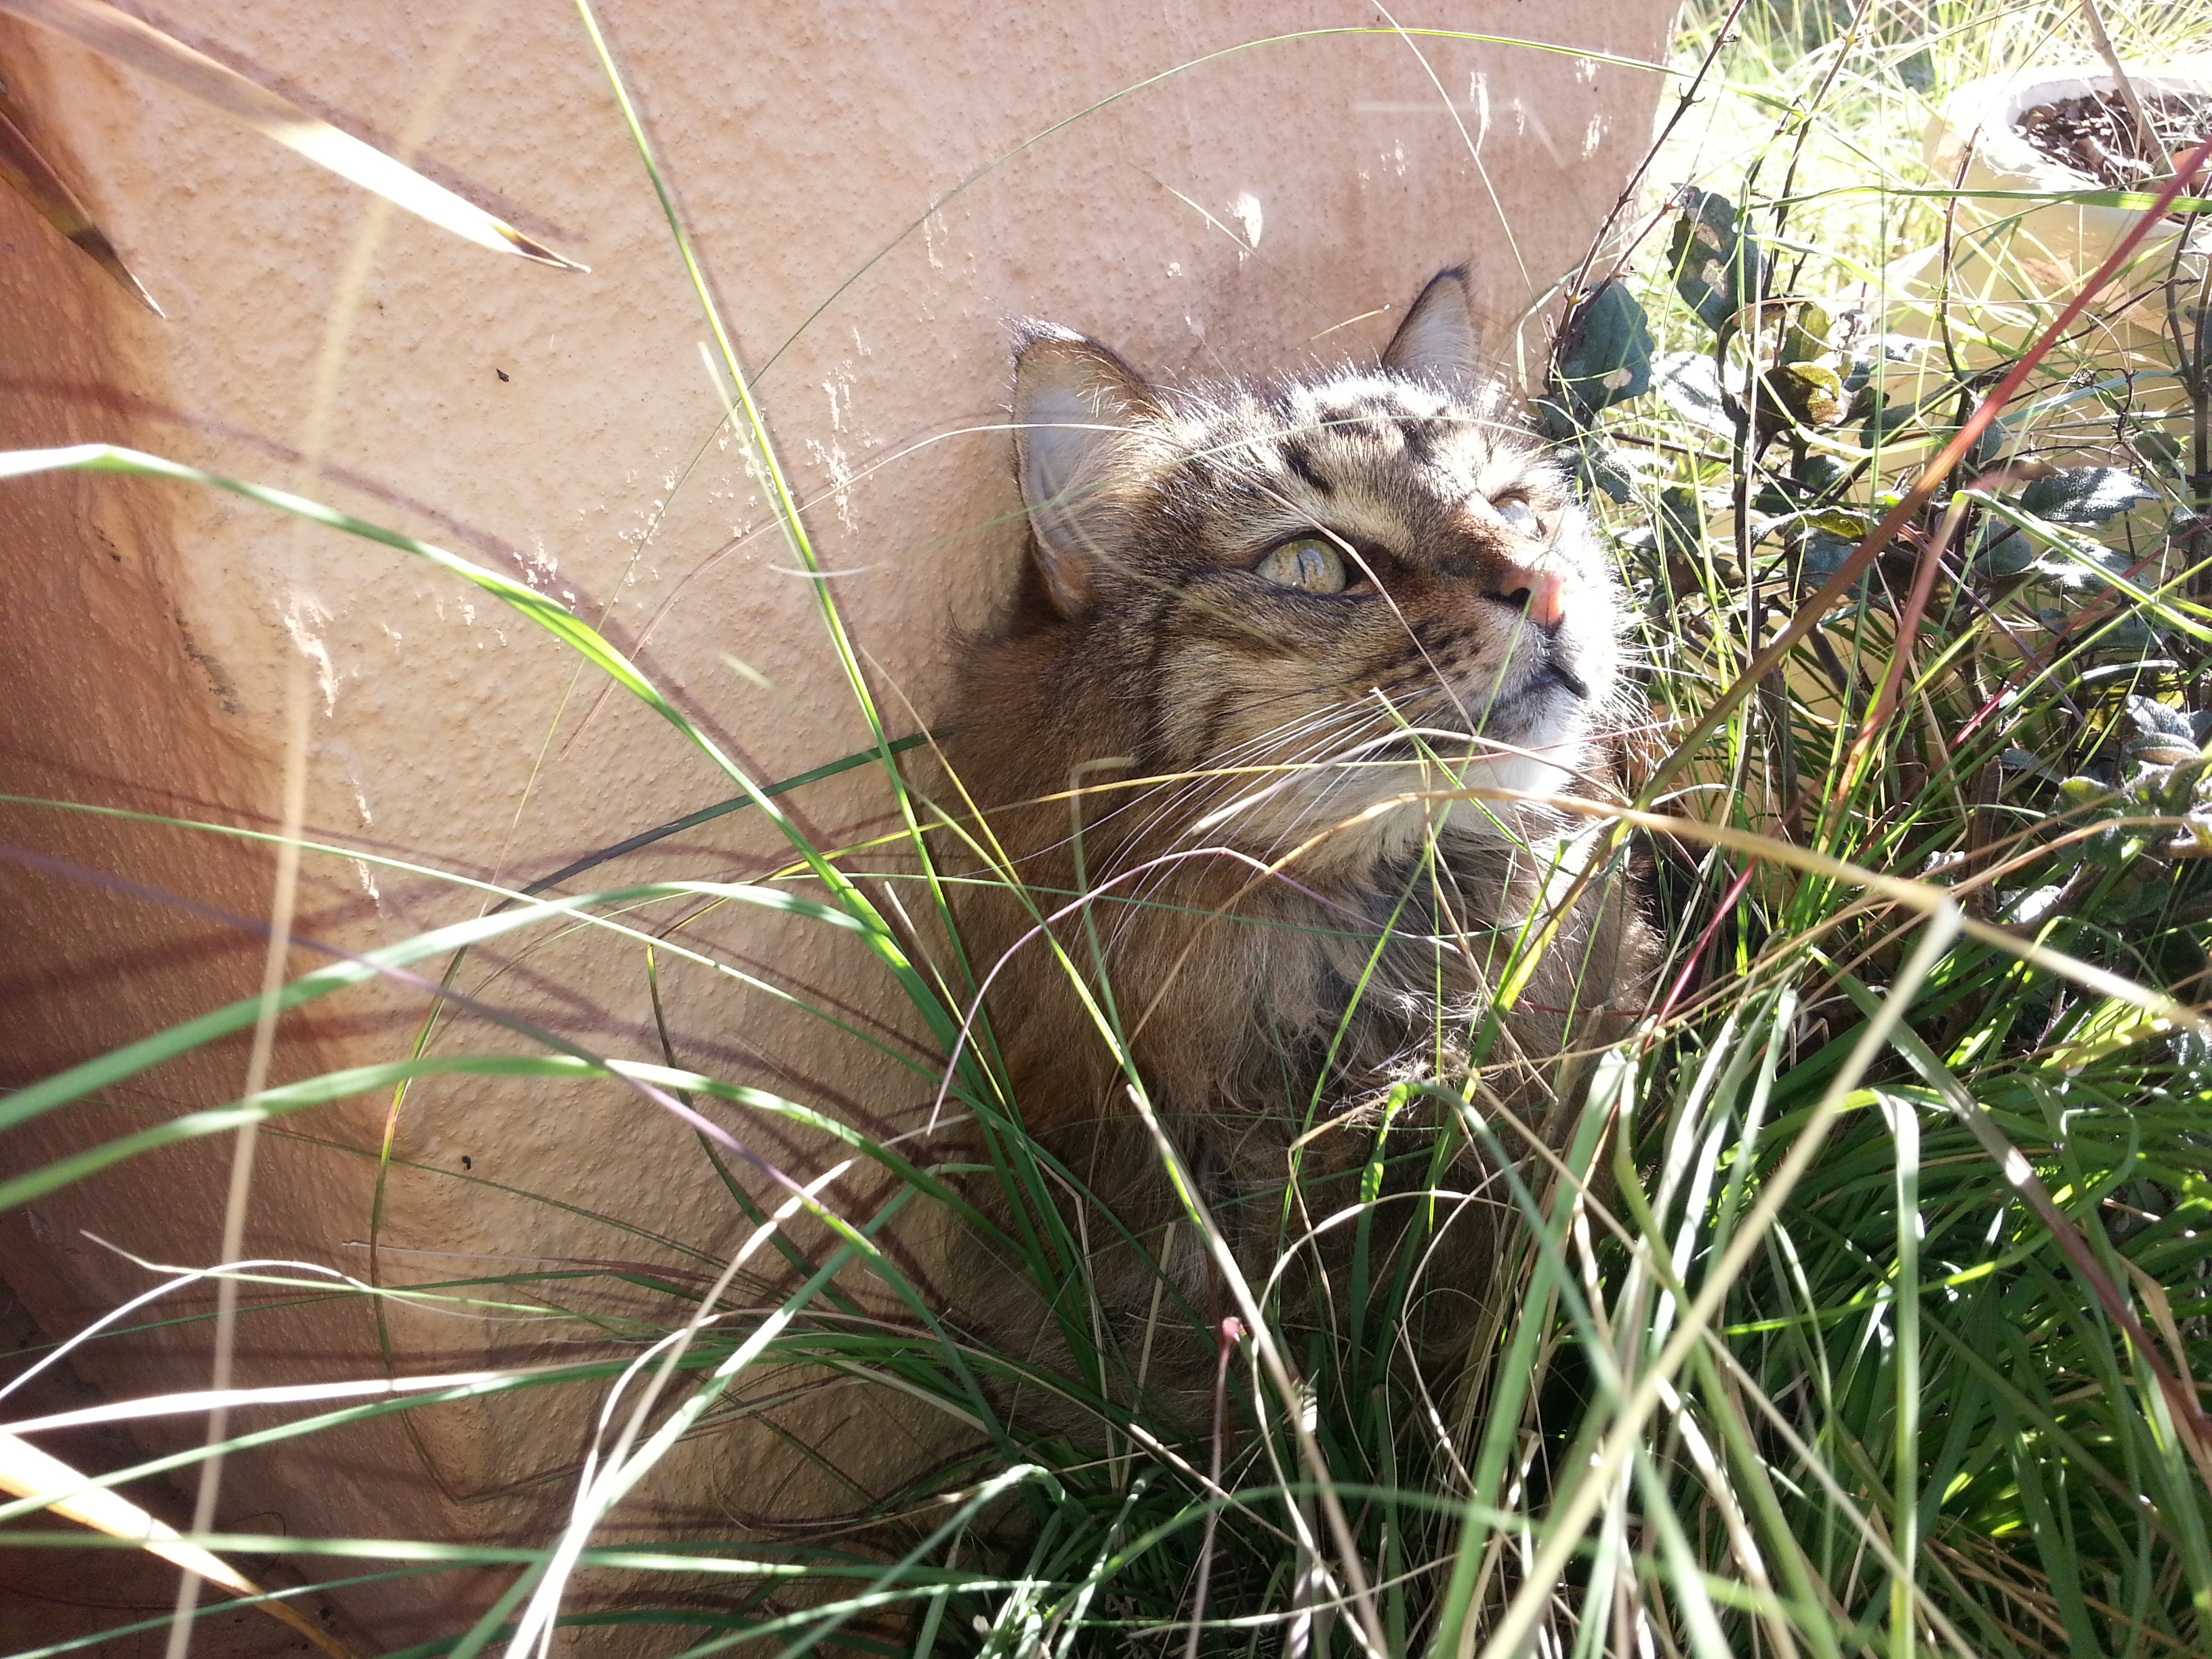
grass, animal, pet, fur, cat, feline, mammal, fauna, whiskers, kitty, furry, vertebrate, soft, domestic, breed, maine coon, purebred, tabby cat, wild cat, small to medium sized cats, cat like mammal